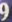
Number: 9